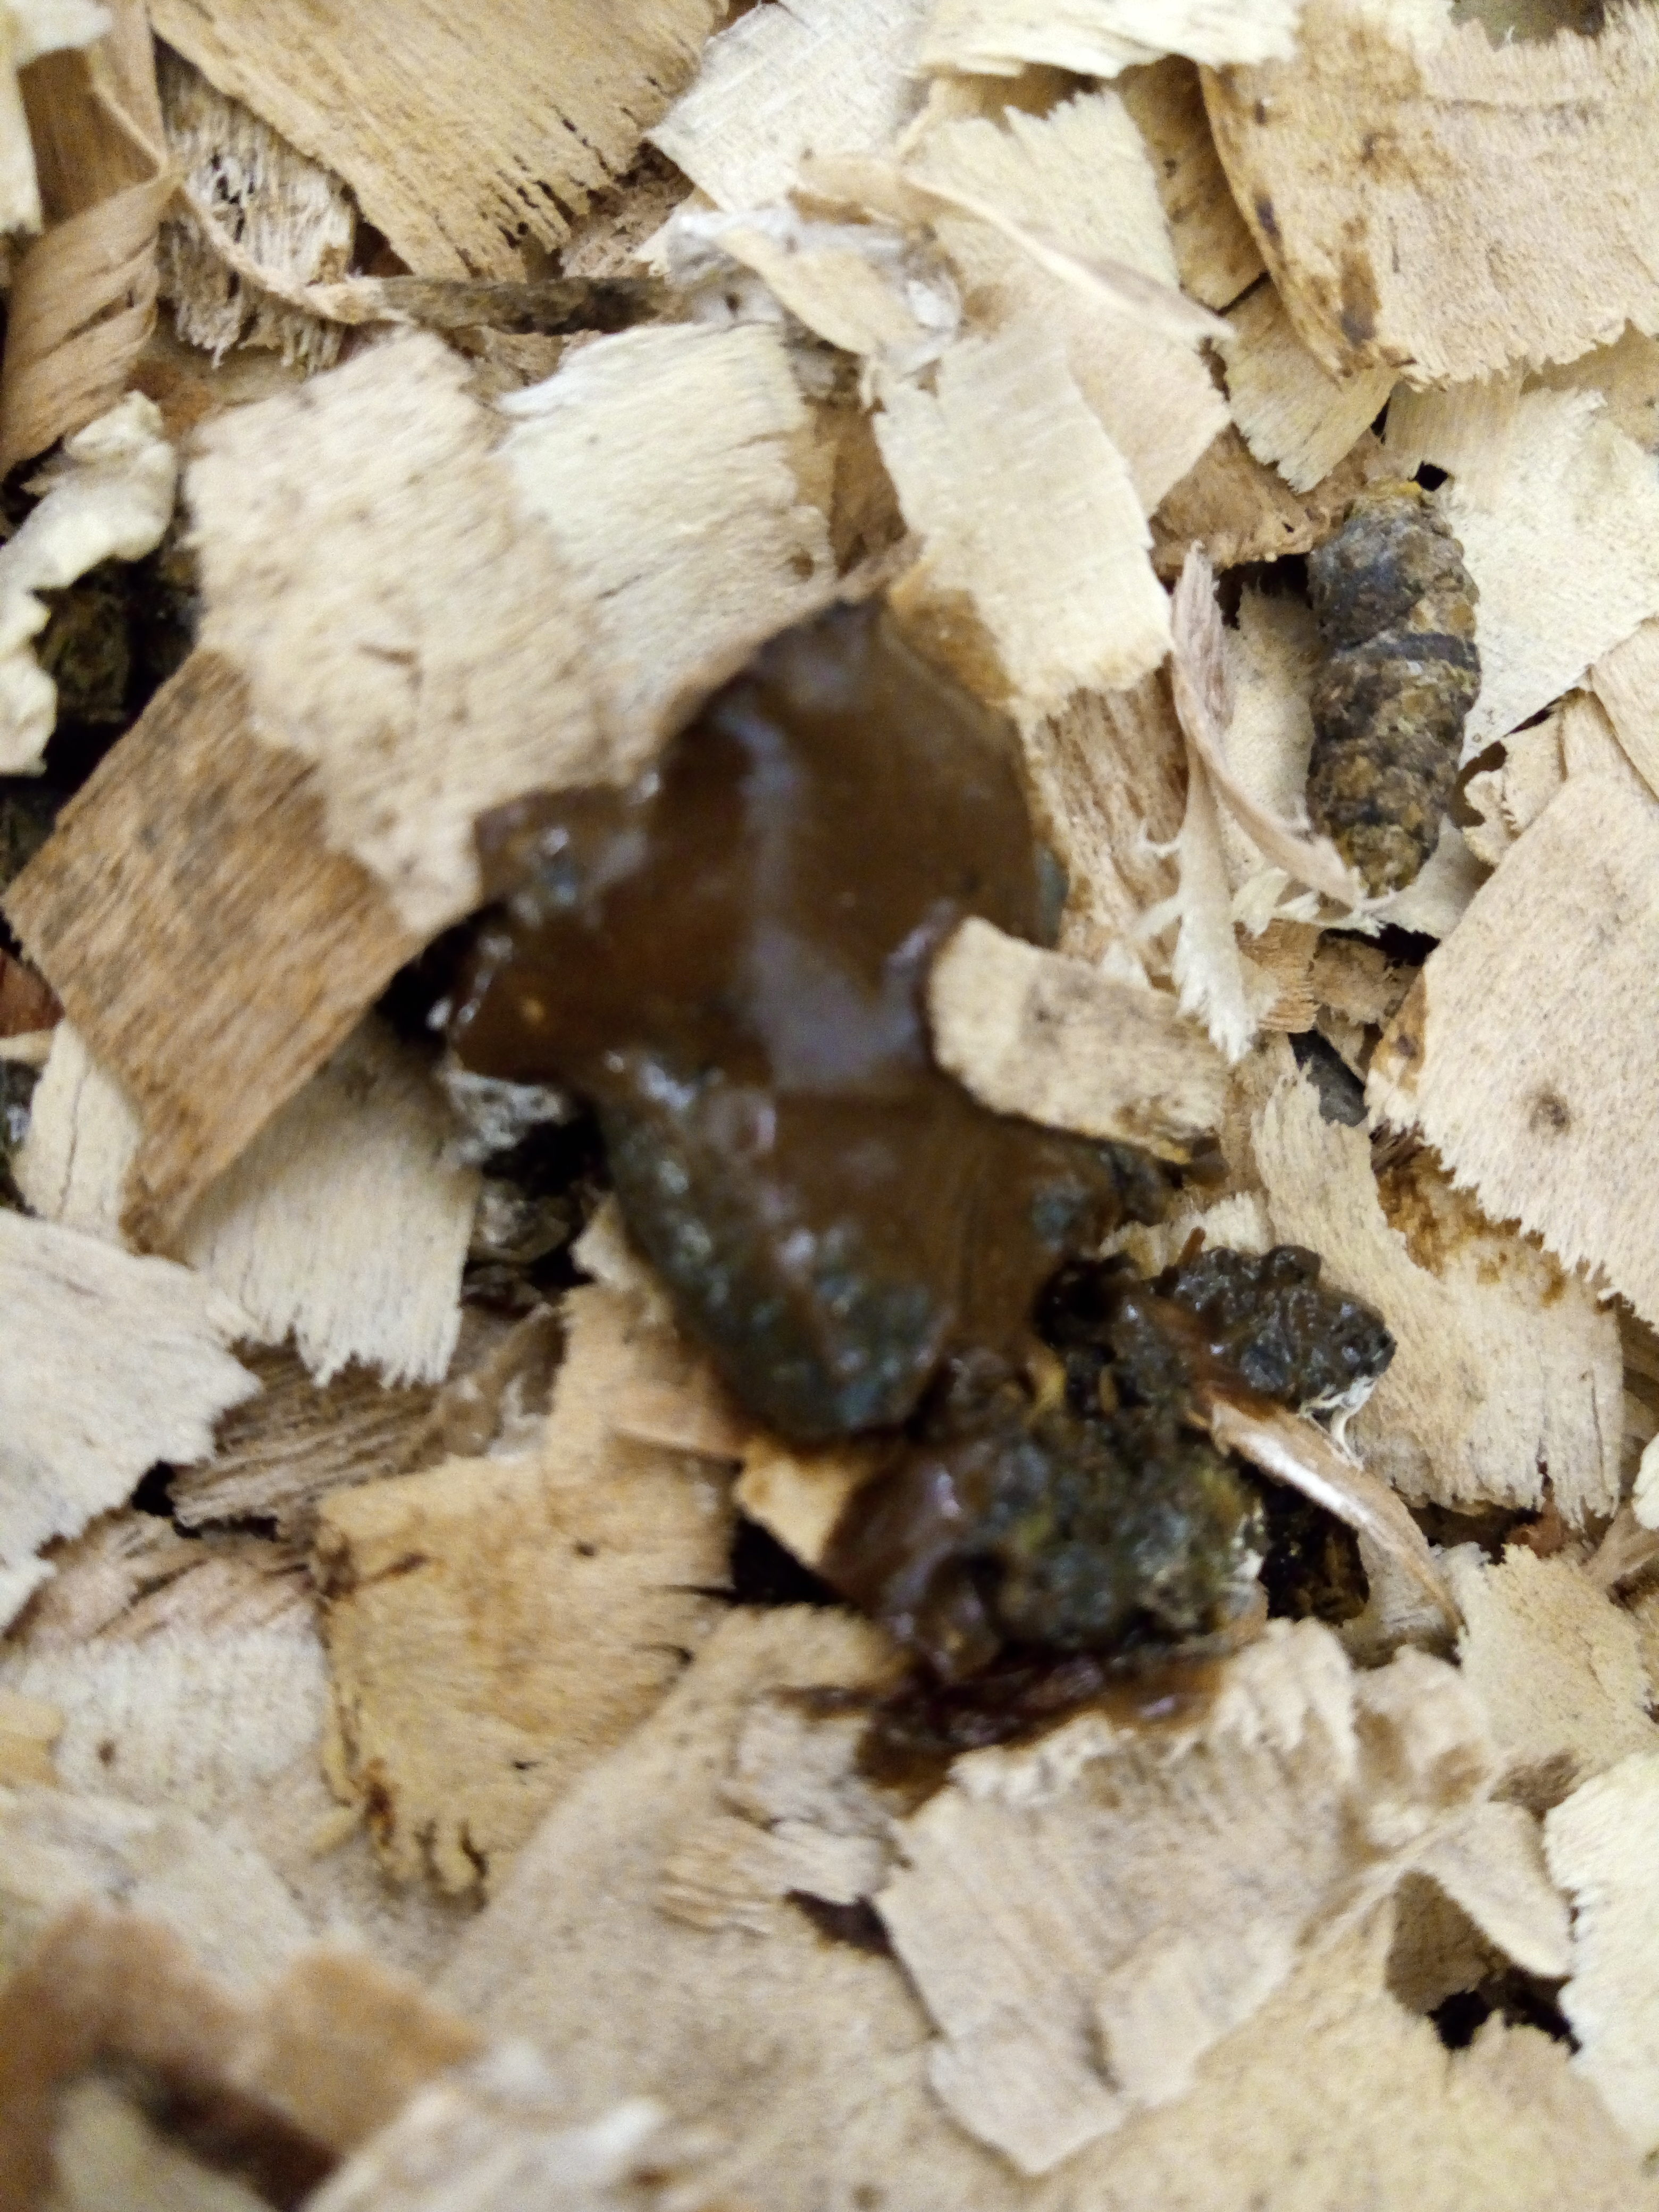
PCR-confirmed diagnosis: Coccidiosis